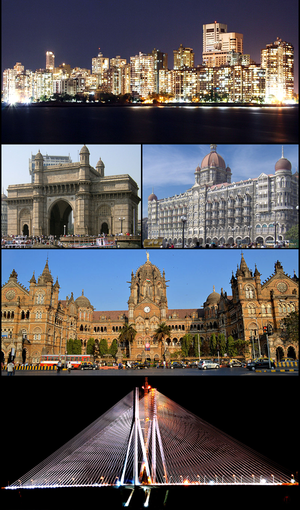
Bombay ou Mumbai est la capitale de l'État indien du Maharashtra. La métropole compte 12 478 447 habitants en 2011. Ville d'Inde la plus peuplée, elle forme avec ses villes satellites de Navi Mumbai, Bhiwandi, Kalyan, Ulhasnagar et Thane, une agglomération de 18 414 288 habitants, soit la cinquième plus peuplée au monde.